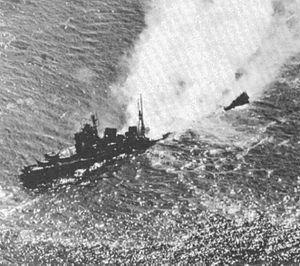
John Sidney Slew McCain, Senior, né le 9 août 1884 dans le comté de Carroll, mort le 6 septembre 1945 à Coronado, a été un amiral de la Marine des États-Unis, pendant la Seconde Guerre mondiale. Ce fut un pionnier des opérations aéronavales, commandant du porte-avions USS Ranger de 1937 à 1939. Il a fini la guerre comme commandant de la Task Force 38, la plus puissante force aéronavale de la Flotte américaine.
"William Frederick "" Bull"" Halsey, Jr. est un amiral de la Flotte américain. Il a été le seul amiral de la marine américaine ayant exercé un commandement à la mer au cours de la guerre du Pacifique à avoir été promu au grade d'amiral de la Flotte.
Le Nachi est le premier des quatre croiseurs lourds de 10 000 tonnes de la classe Myōkō construits au titre du Nouveau Programme de Renforcement de 1923, à avoir été mis en service par la Marine impériale japonaise. Il a été commandé à l'Arsenal de Kure et construit de 1924 à 1928. Modernisé en 1936 et en 1940, il a pris une part active, de 1937 à 1944, aux opérations navales de la Marine impériale japonaise, pendant la seconde guerre sino-japonaise, puis pendant la guerre du Pacifique. Il a été coulé par l'aviation embarquée américaine en baie de Manille, le 5 novembre 1944.
La classe Myōkō a été la troisième classe de croiseurs lourds de la Marine impériale japonaise, comprenant quatre unités portant divers noms de montagnes japonaises, construites, en quatre ans chacune, par les arsenaux de Yokosuka et de Kure et dans les chantiers navals de Nagasaki et Kobe, entre novembre 1924 et août 1929. Ces unités marquèrent une évolution sensible dans la construction des croiseurs lourds japonais, par la puissance de leur artillerie, tant principale qu'anti-aérienne, mais elles ne respectaient pas les stipulations, en vigueur à l'époque, des traités de limitation des armements navals, en particulier en ce qui concerne le déplacement maximal des croiseurs.
La dénomination de croiseur lourd est communément employée à partir de 1930 et jusqu'à la fin de la Seconde Guerre mondiale pour désigner un croiseur, c'est-à-dire un navire principalement armé de canons, d'un déplacement supérieur à 1 850 tonnes, et inférieur à 10 000 tonnes conformément au traité de Washington et dont l'artillerie principale avait un calibre supérieur à 155 mm, et au plus égal à 203 mm, conformément au traité naval de Londres. Si la distinction entre croiseur lourd et croiseur léger a ainsi été claire pendant quelques années, l'apparition, après 1935, des « grands croiseurs légers », déplaçant 10 000 tonnes, et armés de dix à quinze canons de 152 ou 155 mm, tirant jusqu'à 8 à 10 coups par minute, avec des blindages de ceinture de plus de 100 mm, a sérieusement contribué à brouiller les catégories.
Chester William Nimitz, Sr. a été le troisième et le plus jeune amiral de la Flotte de la Marine des États-Unis, durant la Seconde Guerre mondiale. Il a été nommé Commandant-en-chef de la Flotte du Pacifique en décembre 1941 et Commandant-en-chef interarmées des Zones de l'Océan Pacifique en avril 1942, commandements qu'il a exercés jusqu'en décembre 1945. Il a fini sa carrière comme premier Chef des Opérations navales de l'après-guerre.